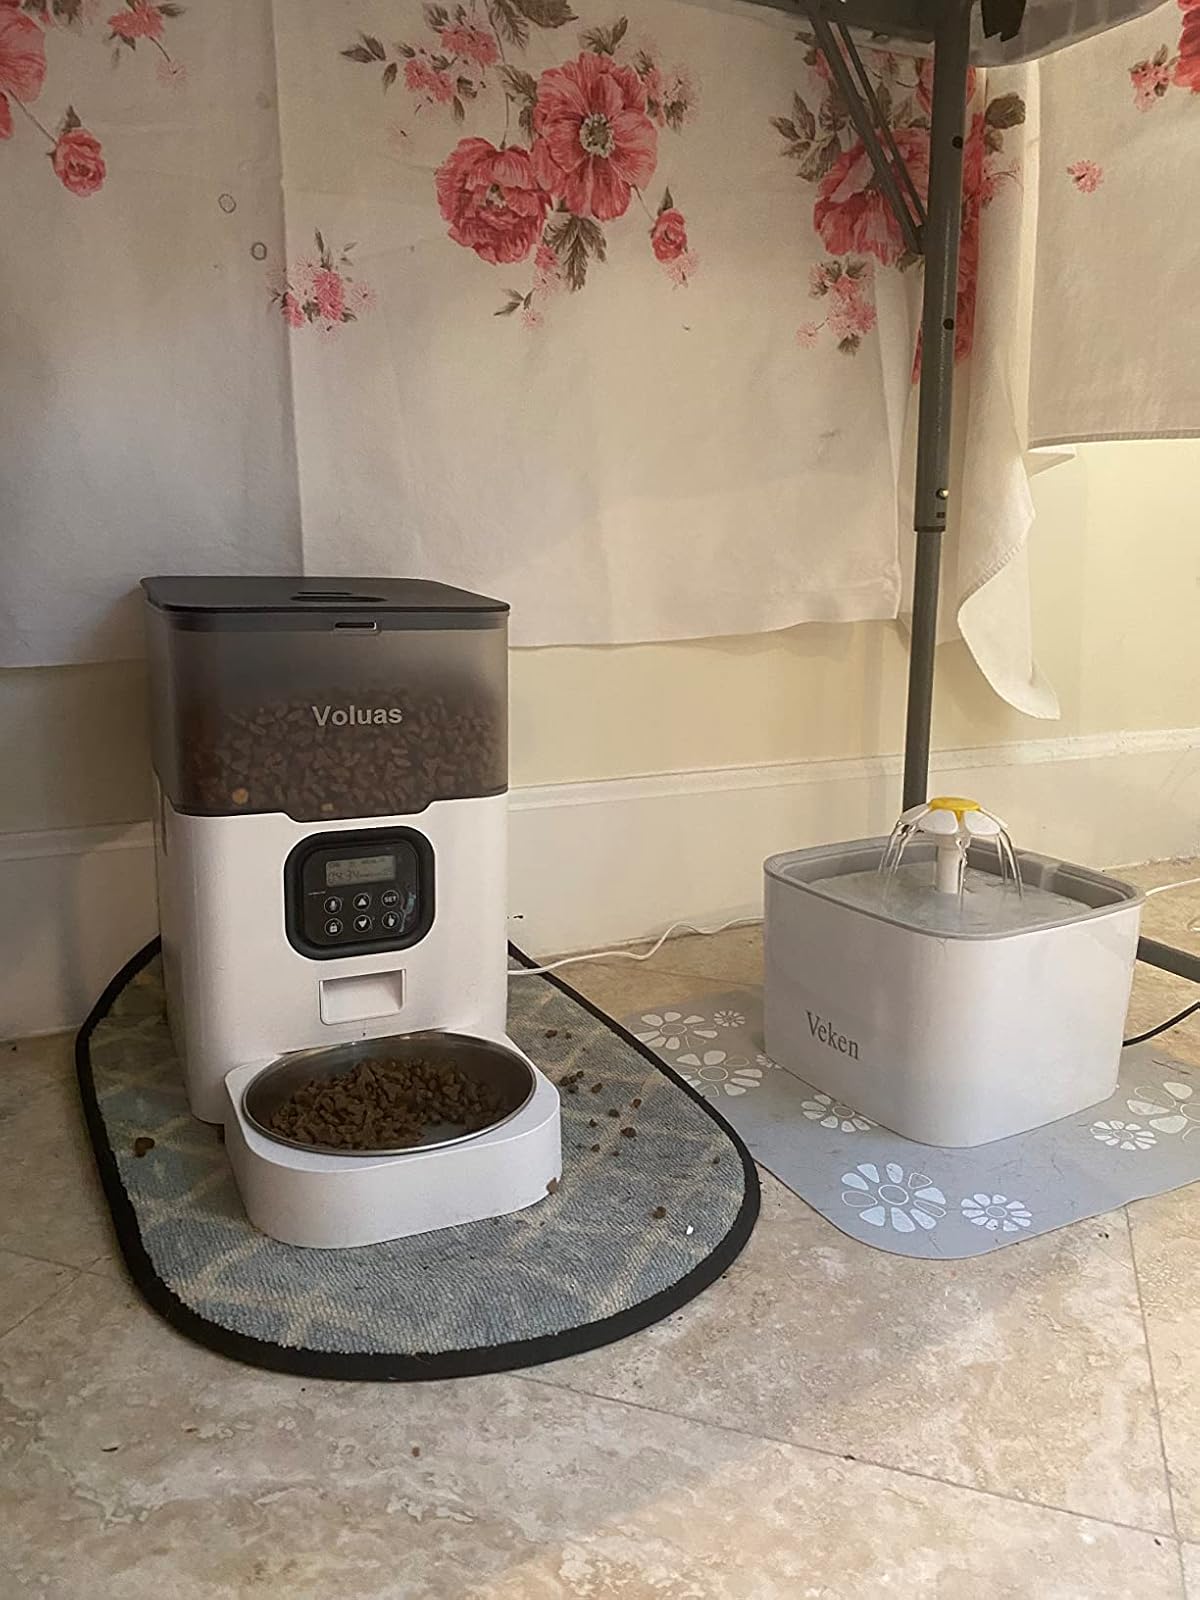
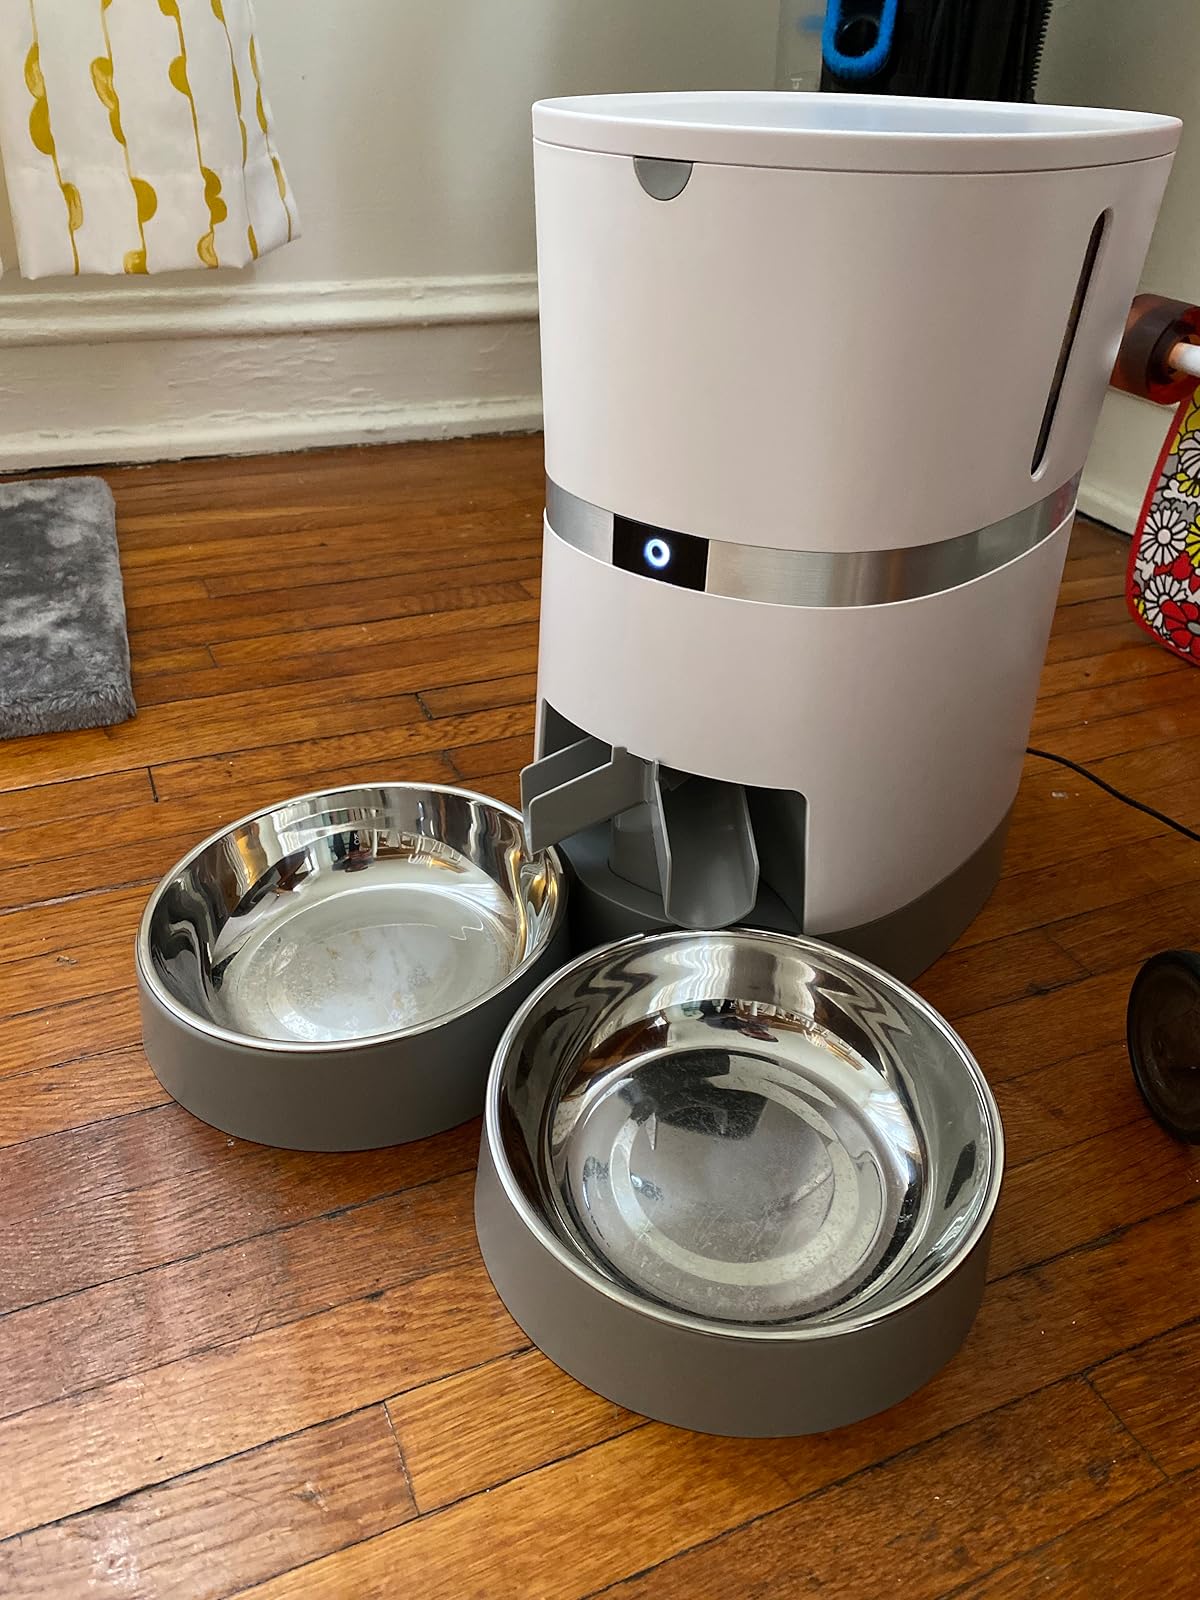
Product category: items_feeder
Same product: no